Andrew East

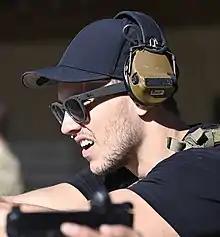
East at John F. Kennedy Special Warfare Center and School in 2021

Andrew Dean East (born September 17, 1991) is an American former professional football player who was a long snapper in the National Football League (NFL). He played college football for the Vanderbilt Commodores, and had multiple stints with various NFL teams, including the Washington Redskins.